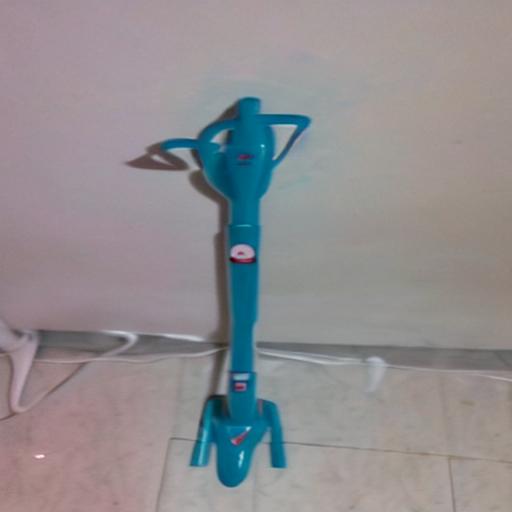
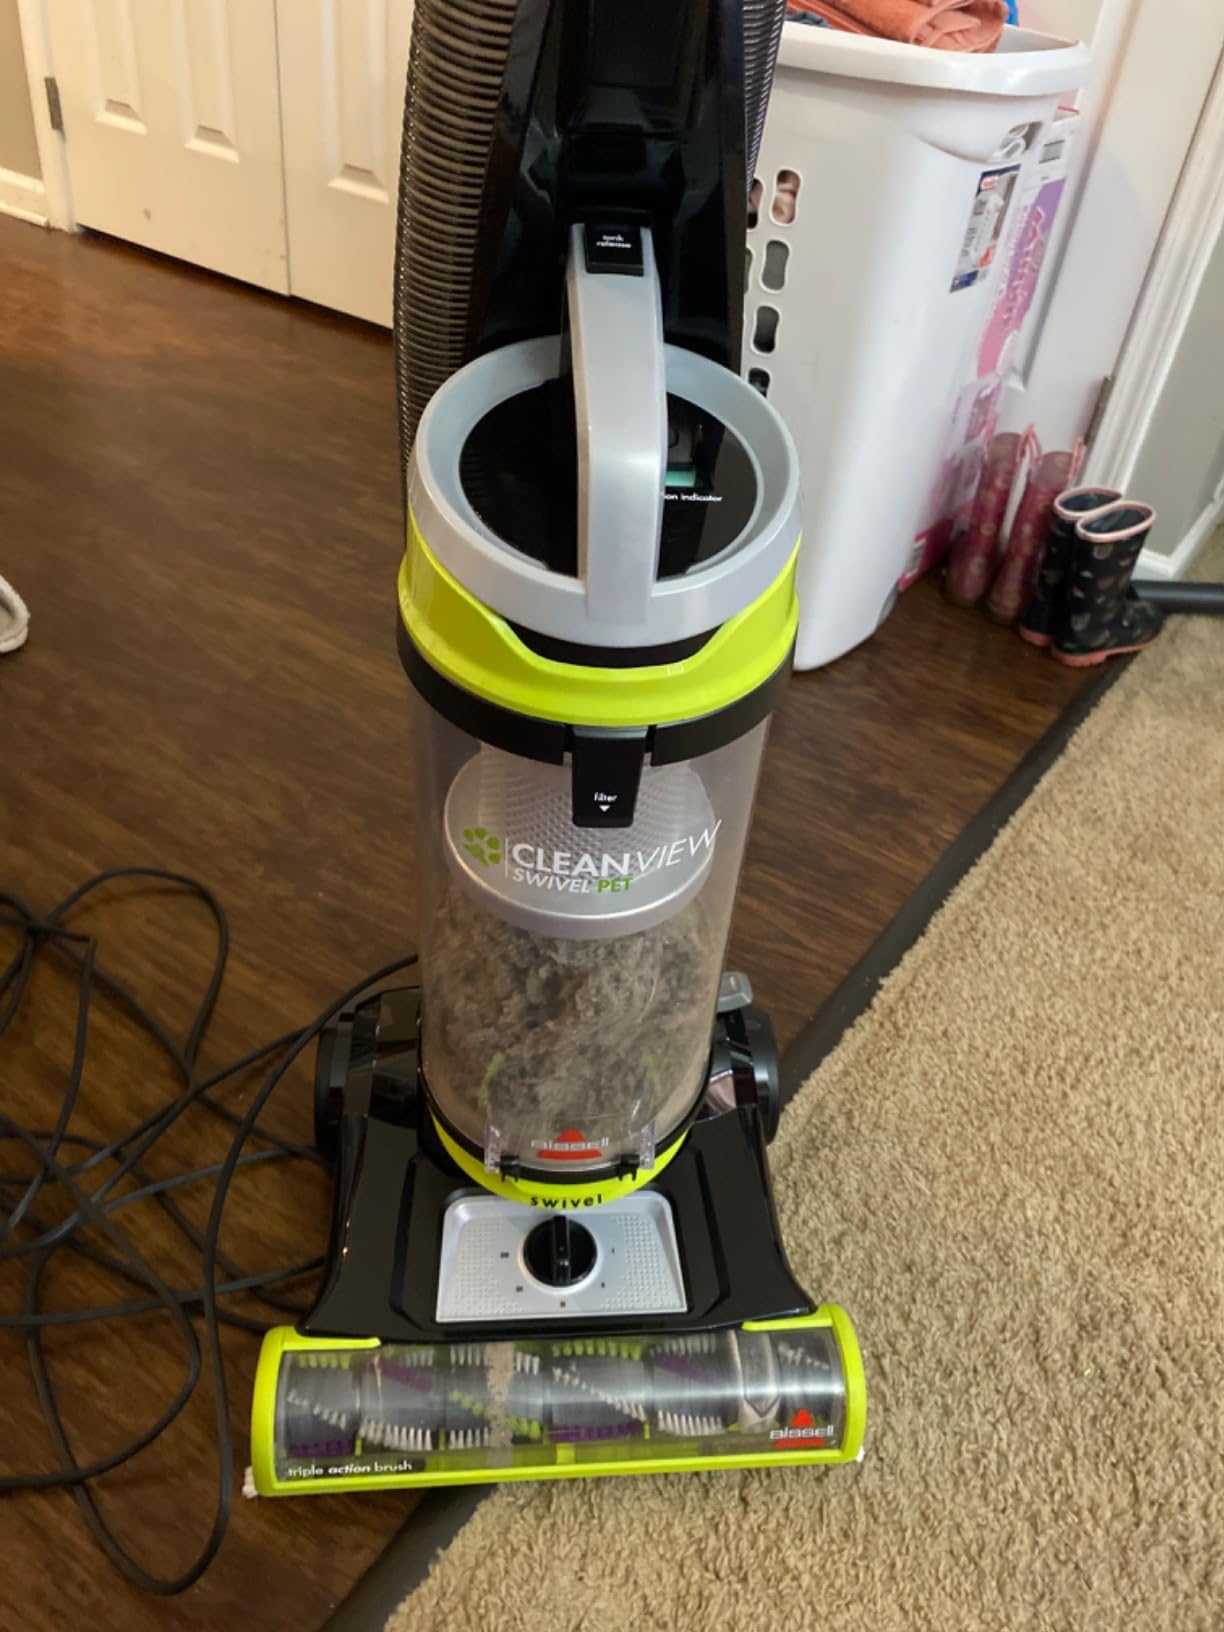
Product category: items_vacuum
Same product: no